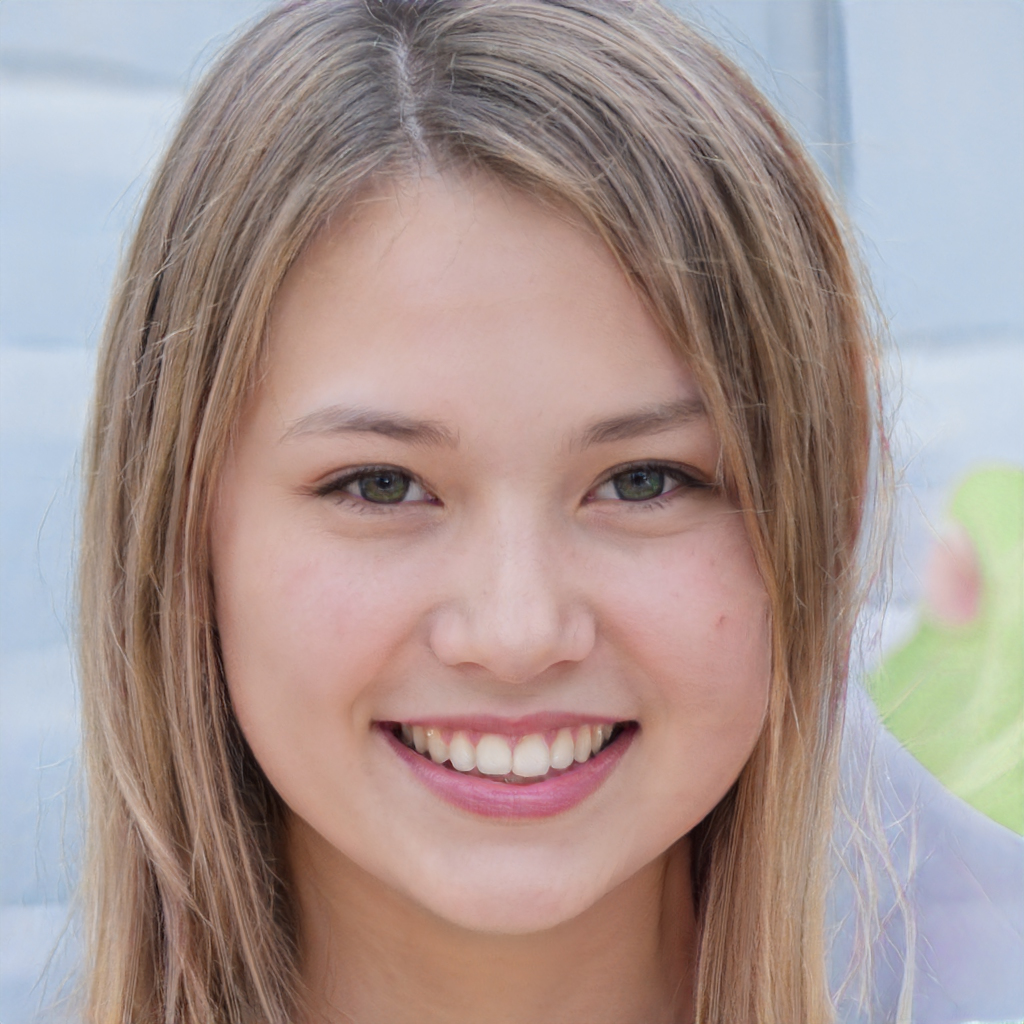
Gender: Female